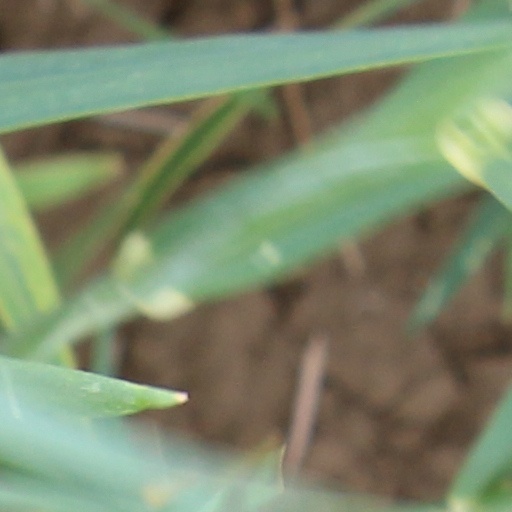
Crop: wheat